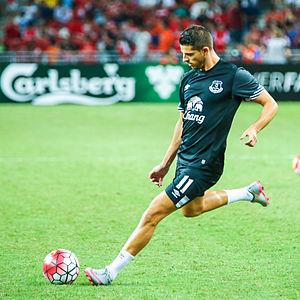
Kevin Mirallas y Castillo né le 5 octobre 1987 à Liège, est un footballeur international belge qui évolue au poste d'attaquant.